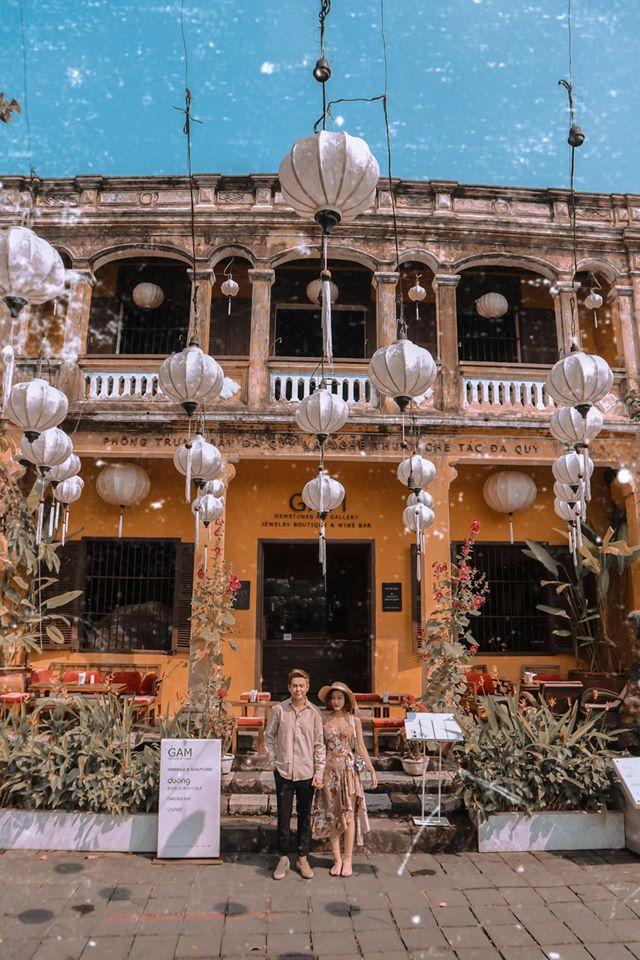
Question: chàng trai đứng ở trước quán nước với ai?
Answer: với một cô gái